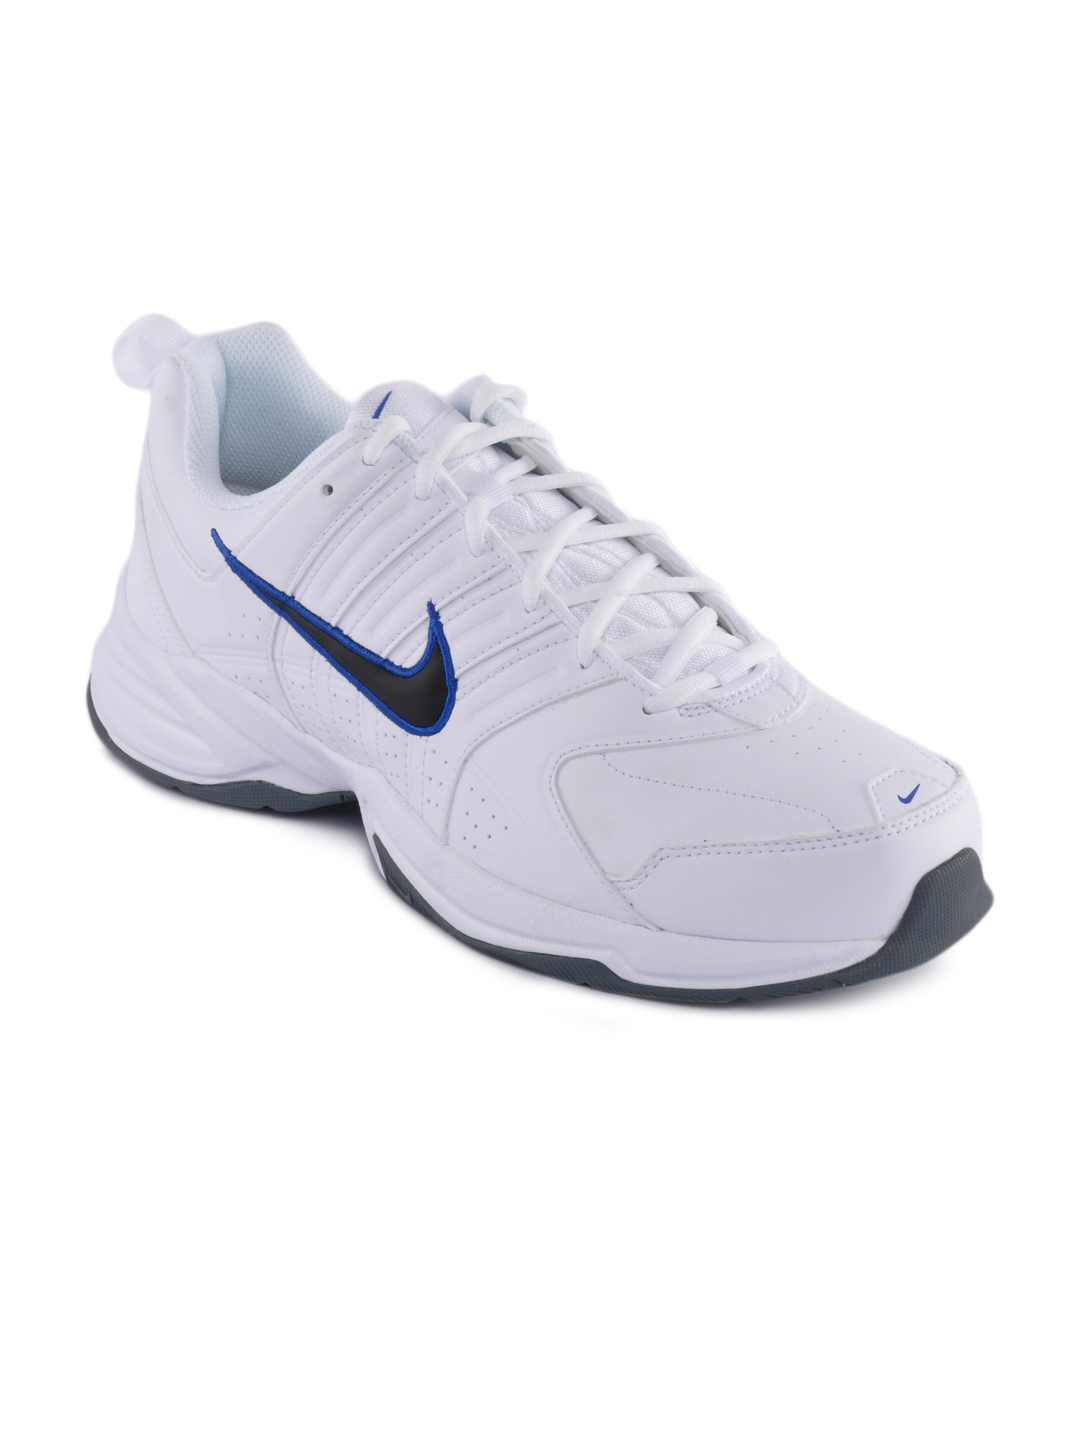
Nike Men White T-Lite 9 SL Shoes
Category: Footwear / Shoes / Sports Shoes
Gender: Men
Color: White
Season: Fall 2011
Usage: Sports